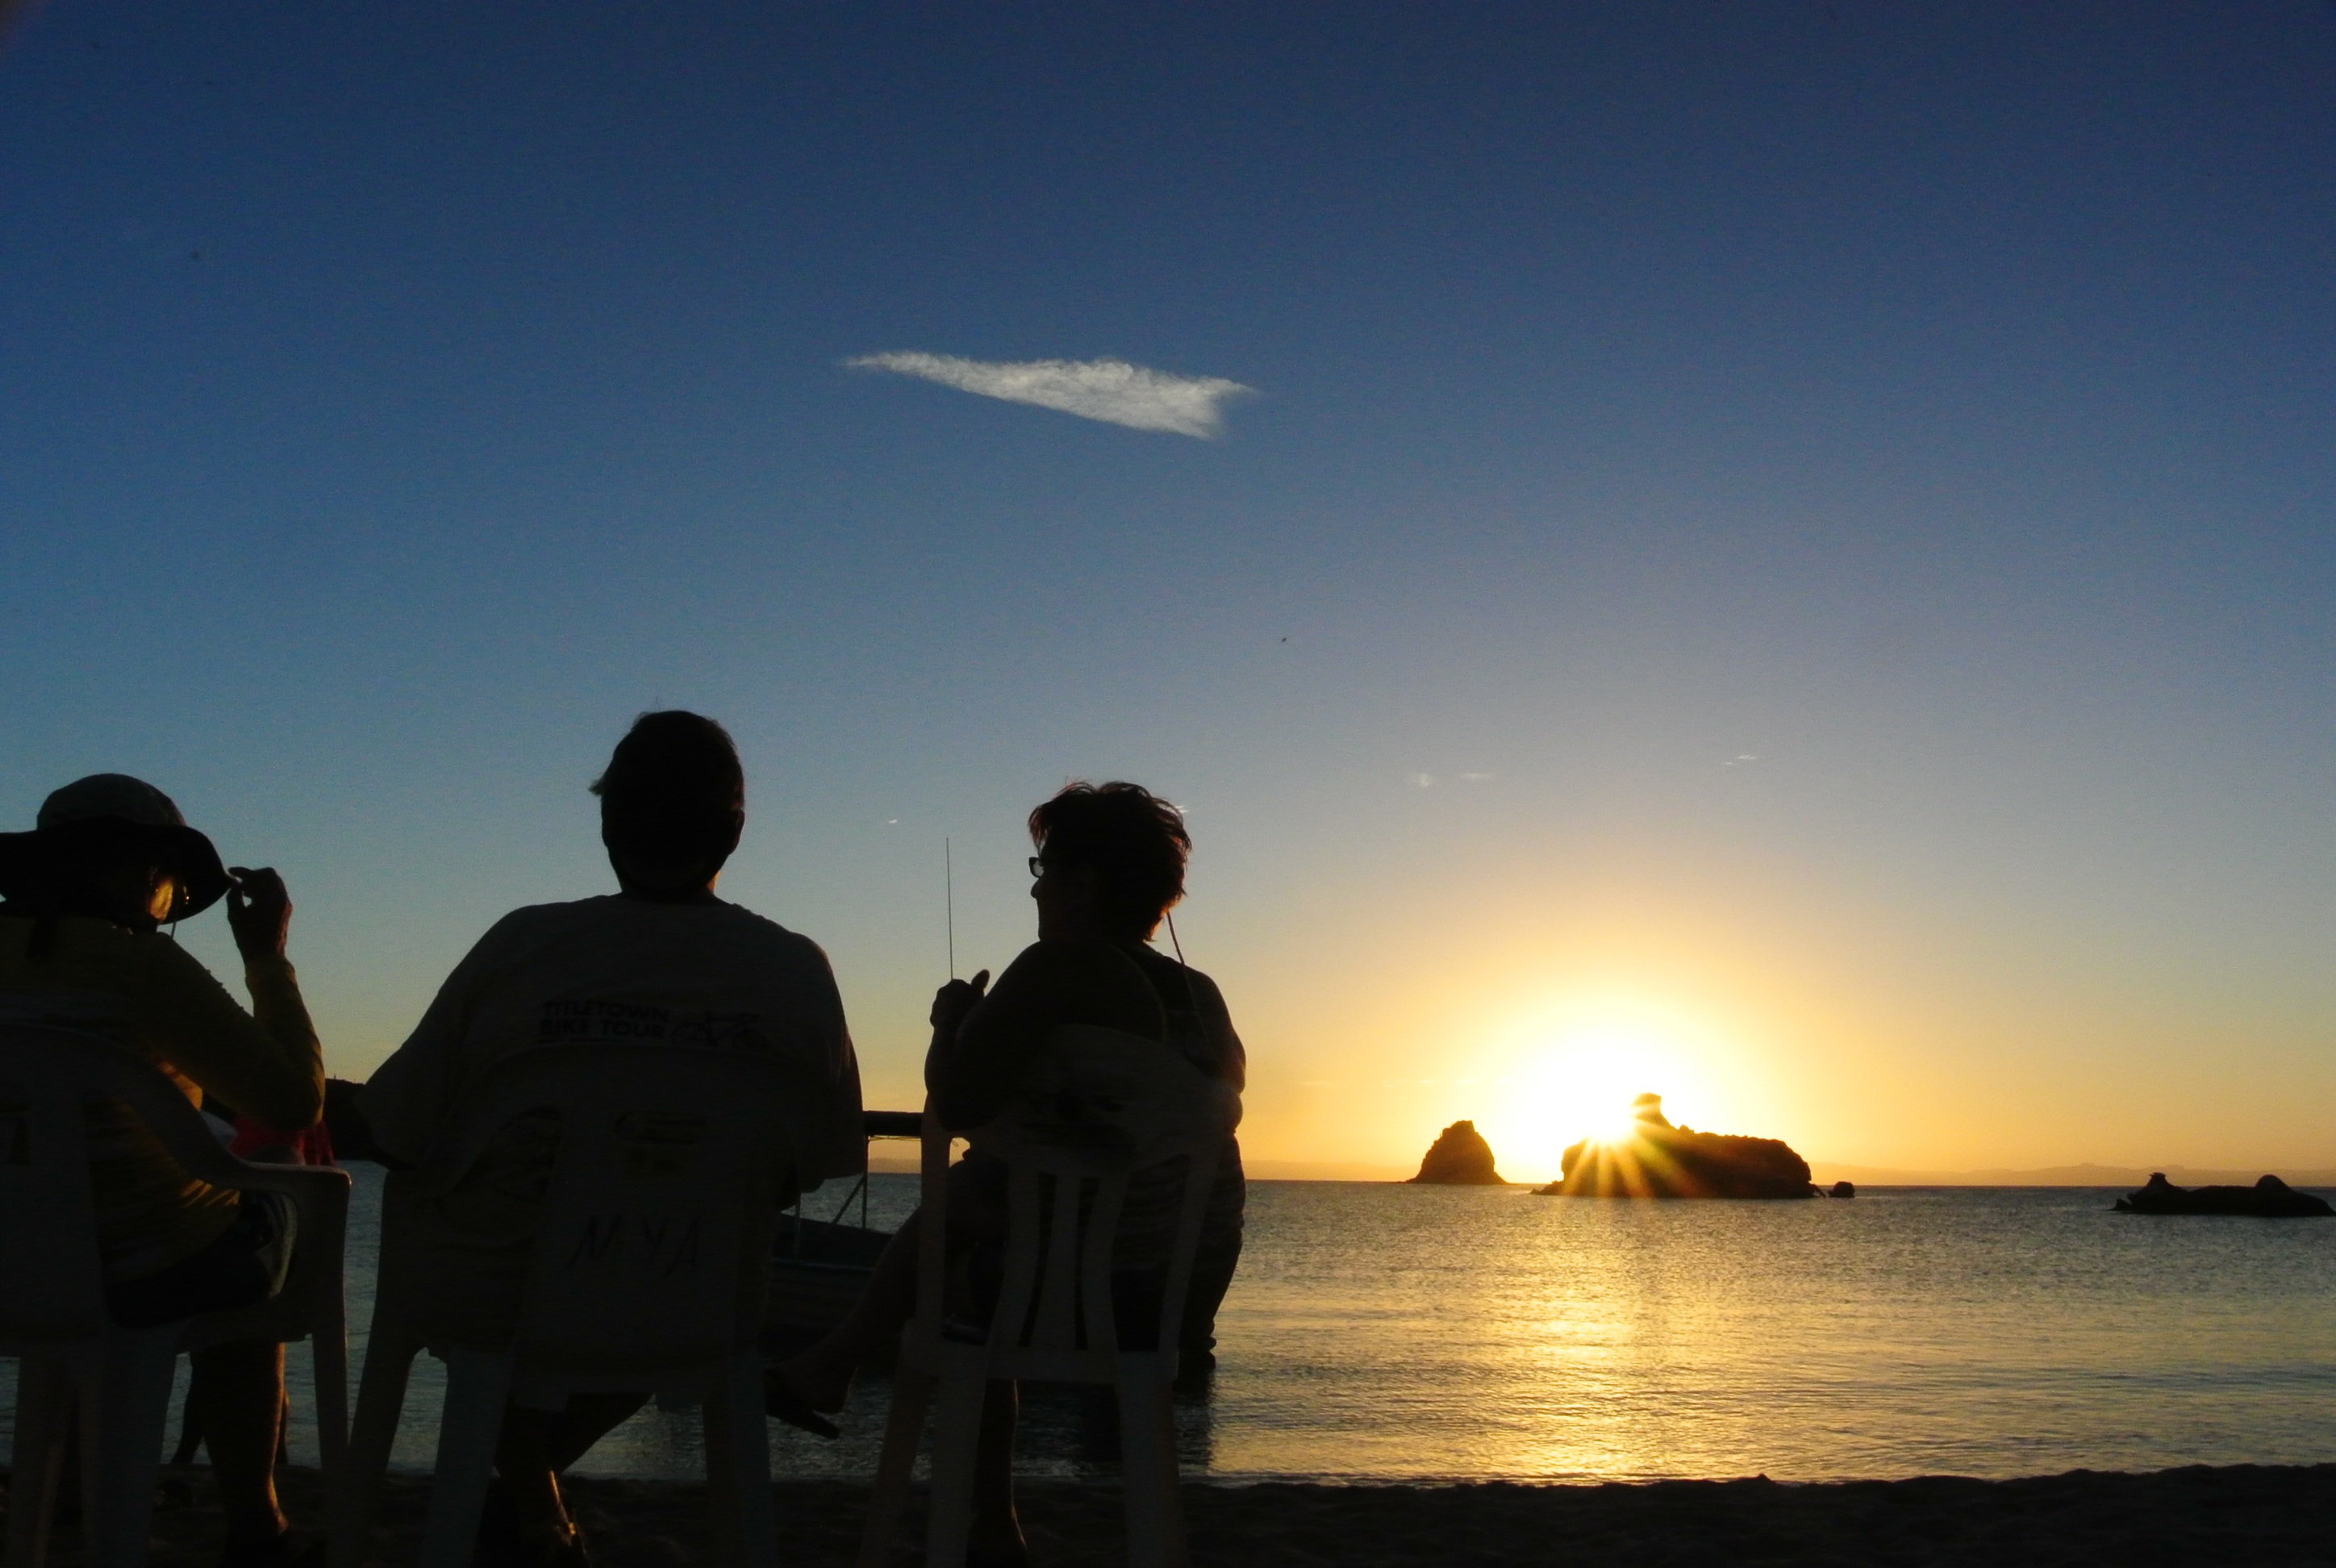
beach, landscape, sea, ocean, horizon, silhouette, people, sun, sunrise, sunset, morning, shore, dawn, dusk, evening, mexico, backlight, afternoon, atmosphere of earth